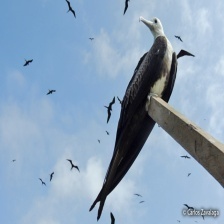
Species: FRIGATE
Scientific name: FREGATIDAE